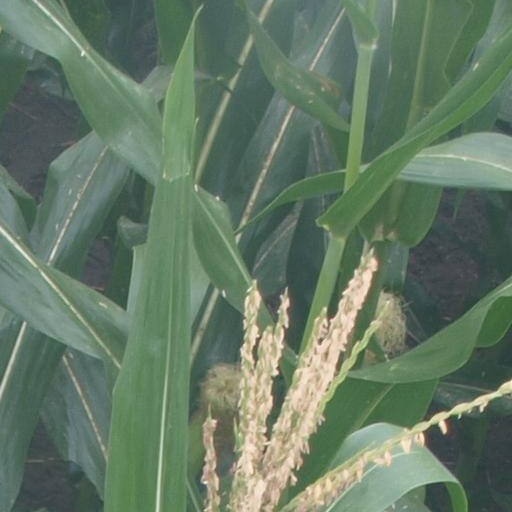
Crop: maize; corn